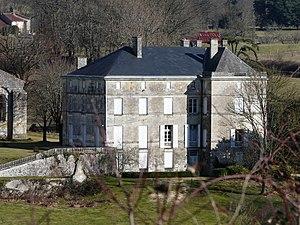
Le château de Ligueux (en fait, il s'agit du logis de la prieure de l'ancienne abbaye), Dordogne, France